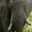
Label: elephant